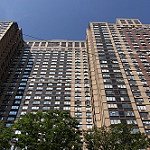
Scene: Outdoor